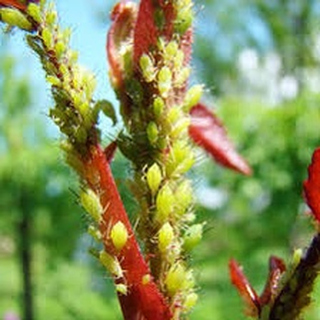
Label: wheat_aphid